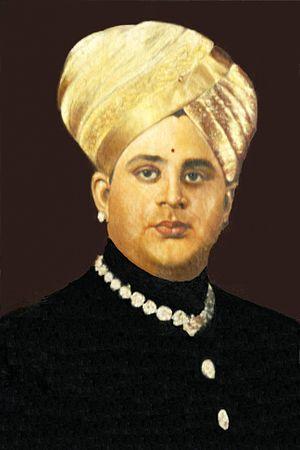
Jaya Chamarajendra Wodeyar Bahadur, né le 18 juillet 1919 à Mysore et mort le 23 septembre 1974 à Bangalore, est un philosophe, musicologue, penseur politique et philanthrope indien. De 1940 à 1950, il a été le 25ᵉ et dernier maharaja du royaume de Mysore.
La dynastie des Wodeyâr - notée aussi Odeyâr - était une dynastie princière indienne qui régna sur l'État de Mysore de 1399 à 1947.